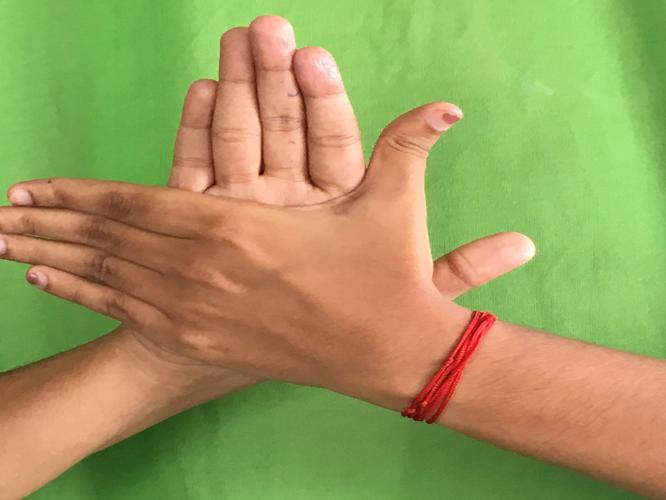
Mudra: Chakra
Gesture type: double_hand